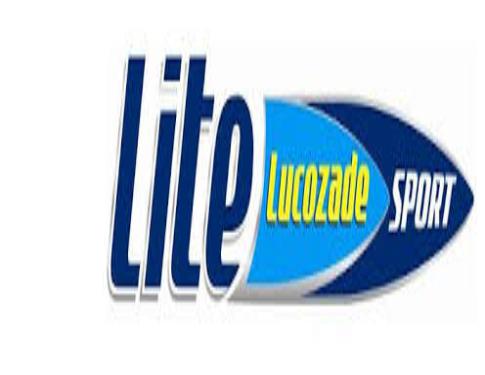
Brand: Lucozade
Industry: Food